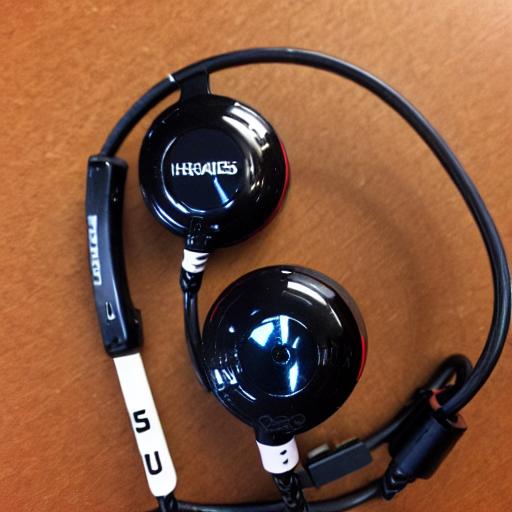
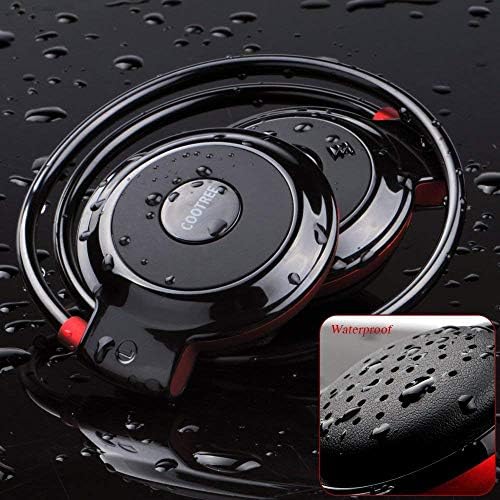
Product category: headphones
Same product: no